Lithops marmorata

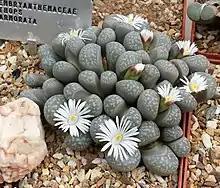
"Lithops marmorata"

Lithops marmorata is a species of succulent pebble plant. It is native to the Northern Cape Province of South Africa. The specific name is derived from the Latin word "marmorata" meaning "marbled".